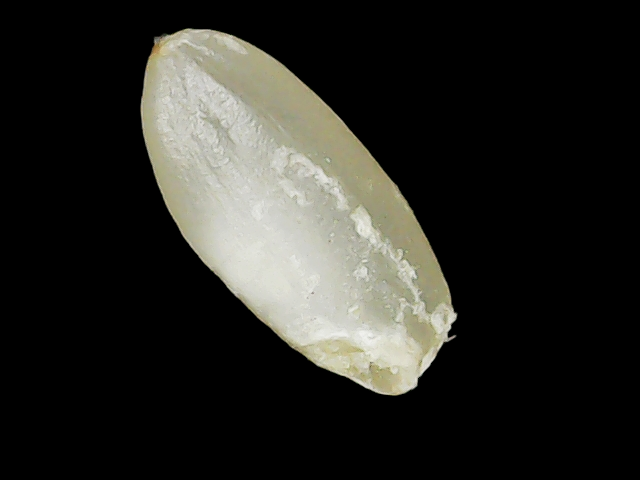
Rice variety: Binadhan10